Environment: real
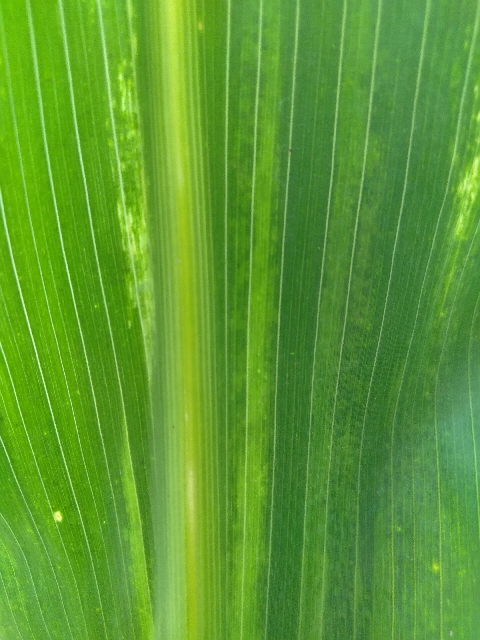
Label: lethal_necrosis